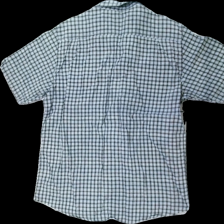
View: back
Type: Shirt
Category: Men
Brand: Not in the list
Brand text on label: northen apparel
Colors: Grey, White, Blue
Material: 100% cotton
Pattern: Checkered print
Cut: Regular
Size: XXL
Season: All
Price range: <50
Recommended usage: Export
Description: rutig kortärmad skjorta, flera knappar saknas
Comment: knappar saknas